Elite Grand Hotel

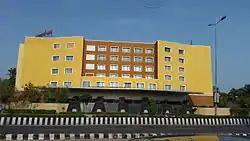
Elite Grand Hotel

Elite Grand Hotel (formerly called "Kohinoor Asiana Hotel") is a five-star hotel located on Old Mahabalipuram Road in Semmencherry, Chennai, India.